Lenca

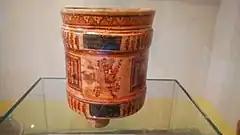
Lenca pottery from the mid Mesoamerican Classic period discovered in Comayagua.

While there are ongoing political problems in contemporary Central America over tribal sovereignty, land rights and identity, the Lenca have retained many of their pre-European customs of usage of land by international laws. Although their tribal language is nearly extinct, and their culture has changed in other ways over the centuries due to the Spanish influence, the Lenca continue to preserve some customs and identify as tribal people. There are programs and dictionaries to help revitalize the Lenca language and culture. Aside from that, the Lenca still eat traditional foods such as Atol Shuko (Black Corn Paste looks purple), Tamales Pisques, Miel de Jocote (Jocote Syrup), Miel De Mango (Mango Syrup), Panal De Abeja (Bee hives), Cuzuco (Armadillo), Garrobo (stone Iguana), Chakalines (River shrimp), Punches (River Crab) etc.